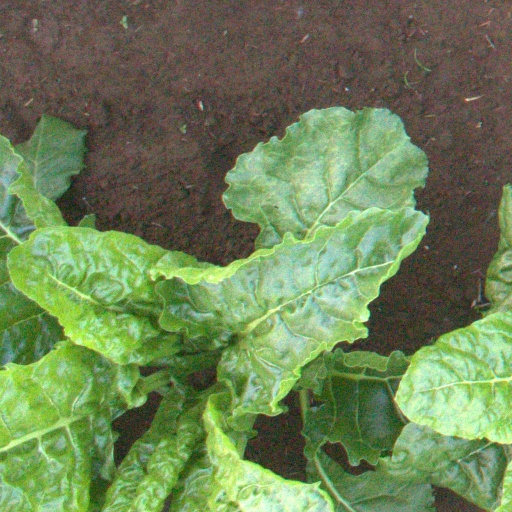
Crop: sugar beet